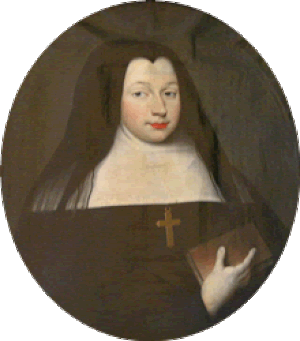
L’abbaye aux Dames est une ancienne abbaye bénédictine située à Saintes, en Charente-Maritime en France.